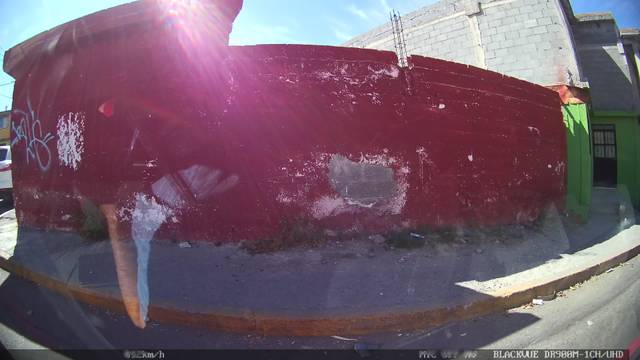
Region: Mexico
Coordinates: 25.389, -100.978